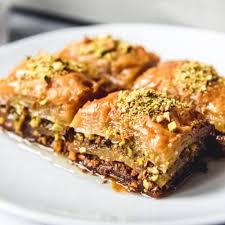
Yemek: baklava